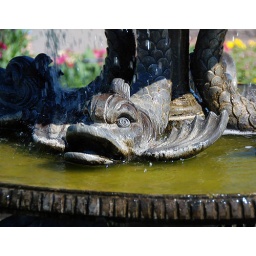
A fish found swimming in the beautiful English fountain, &amp;quot;Merboys' in the Annual Garden.